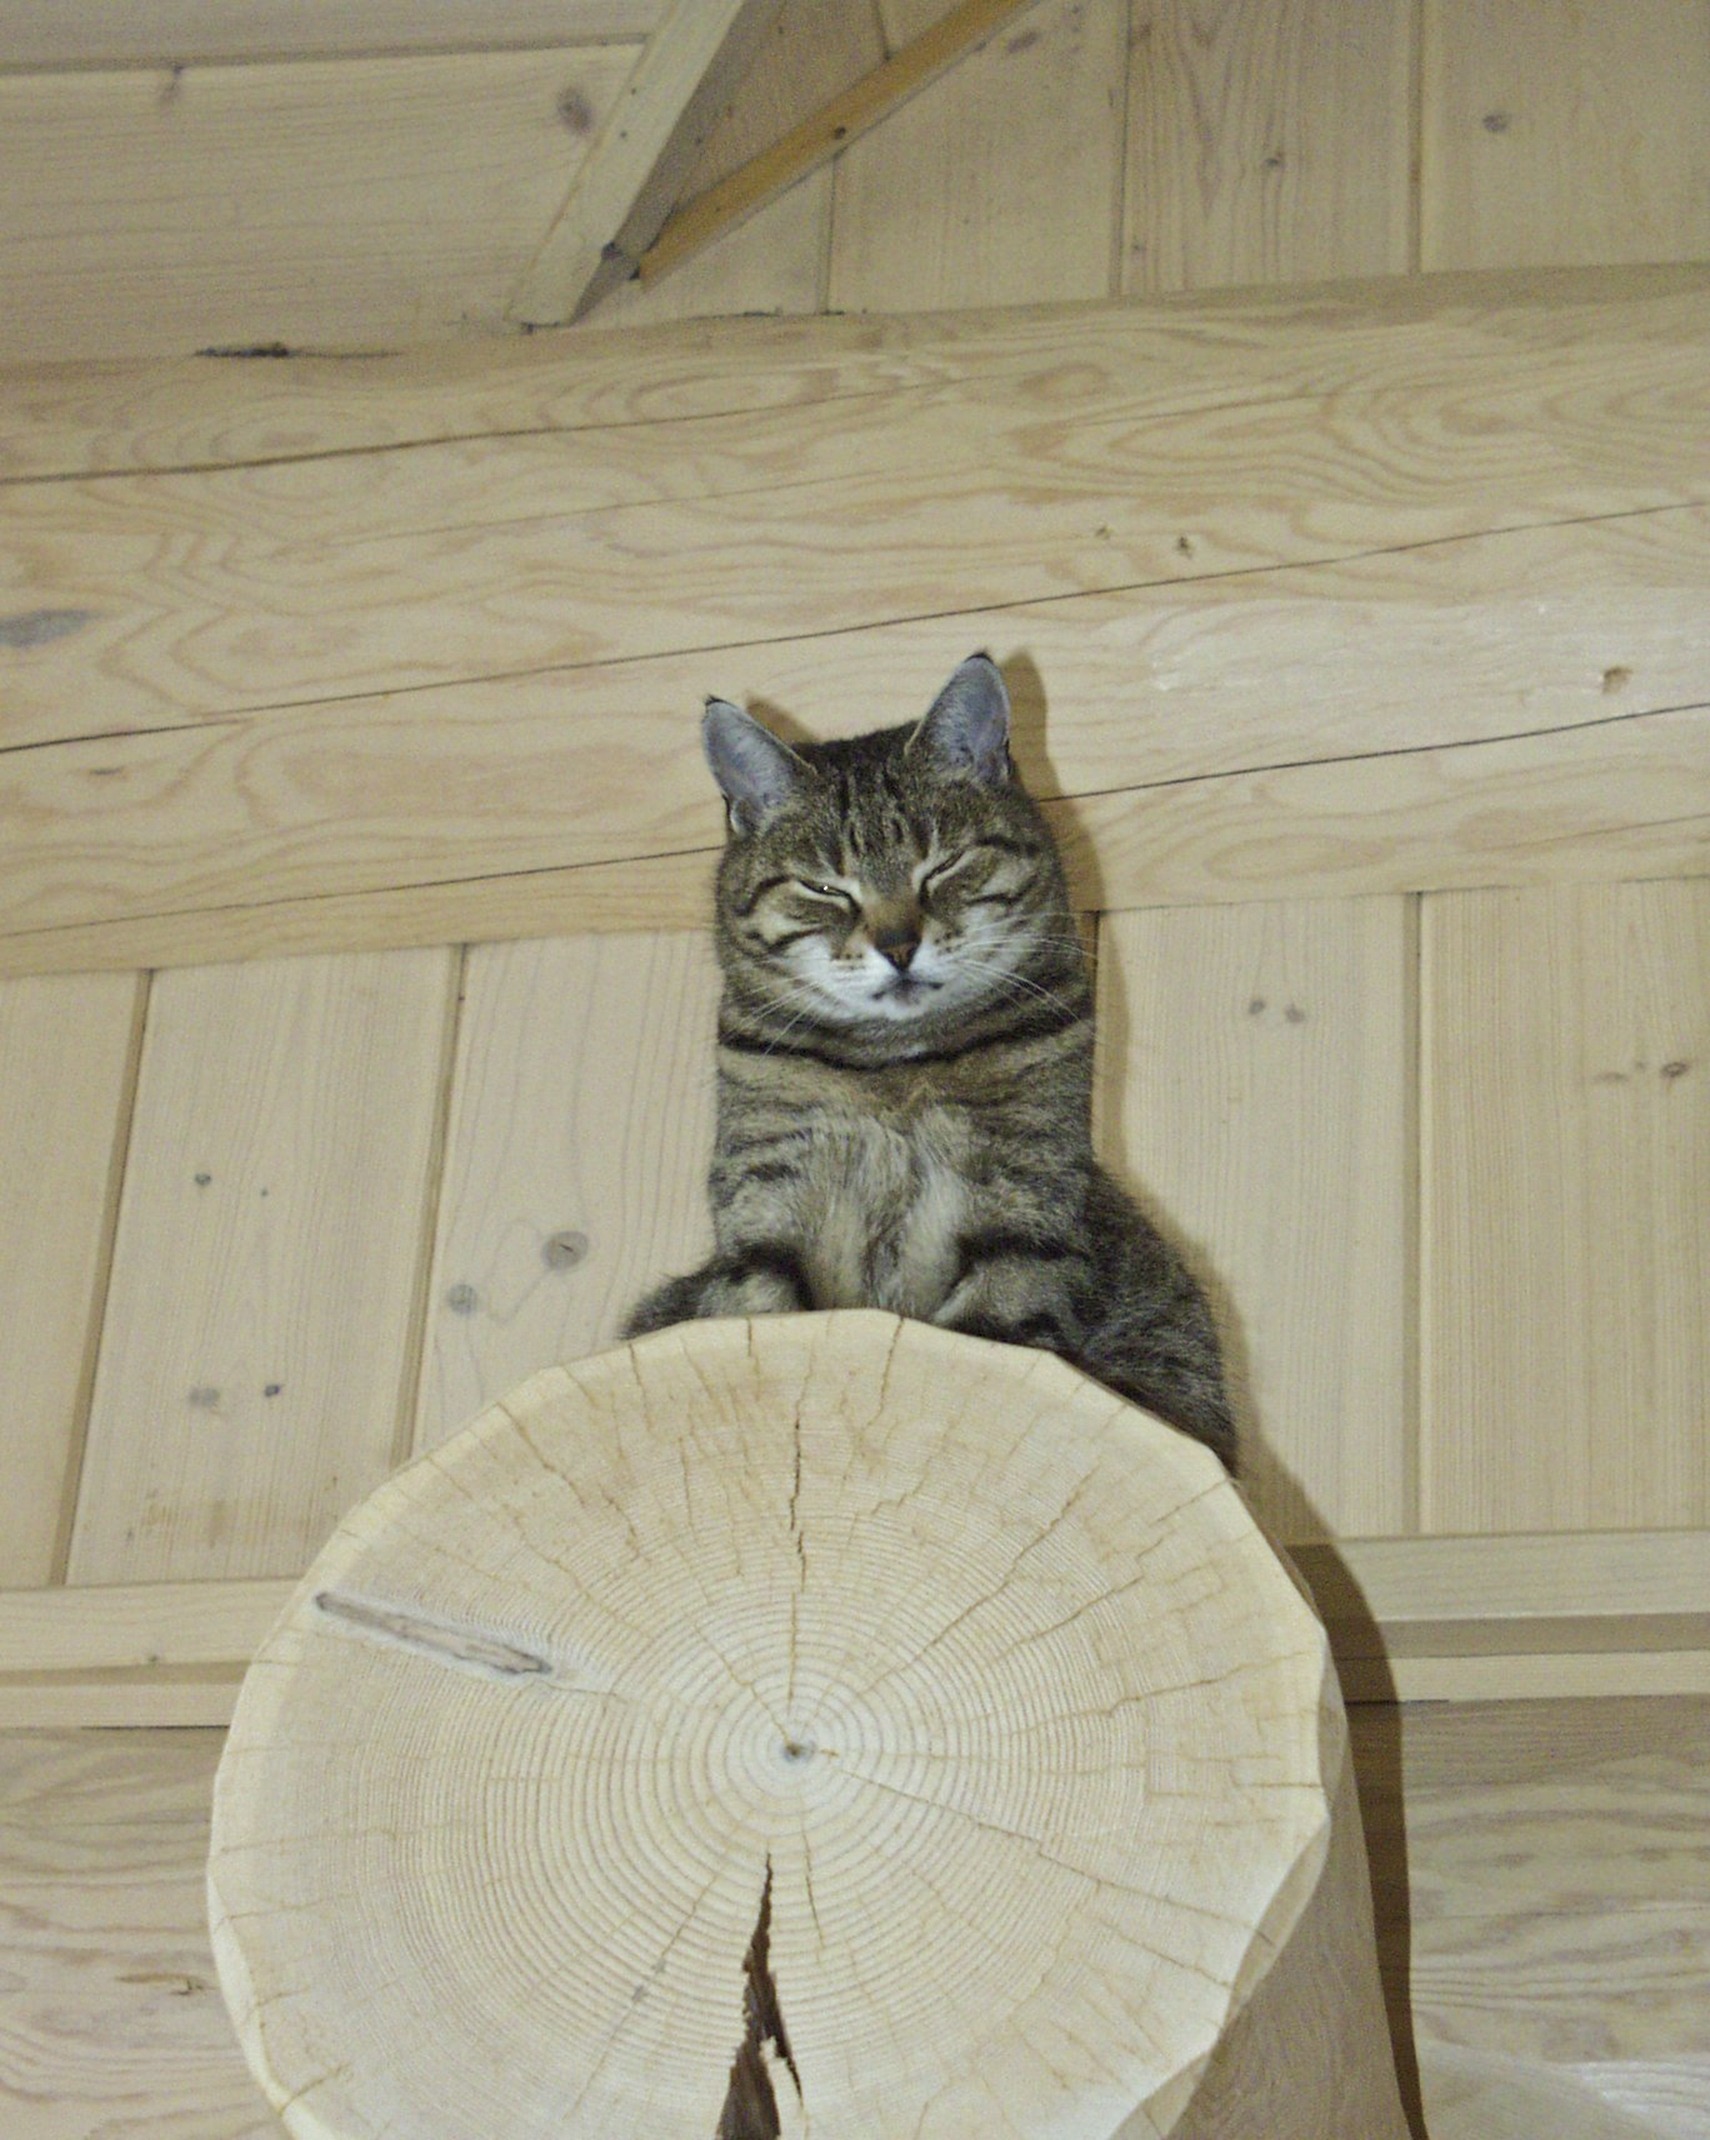
wood, animal, pet, fur, log, portrait, fluffy, cat, feline, tabby, mammal, face, lovely, carving, resting, watching, tabby cat, small to medium sized cats, cat like mammal, tabbed cat